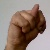
The image shows a hand gesture representing the letter 'N' in Indian Sign Language.